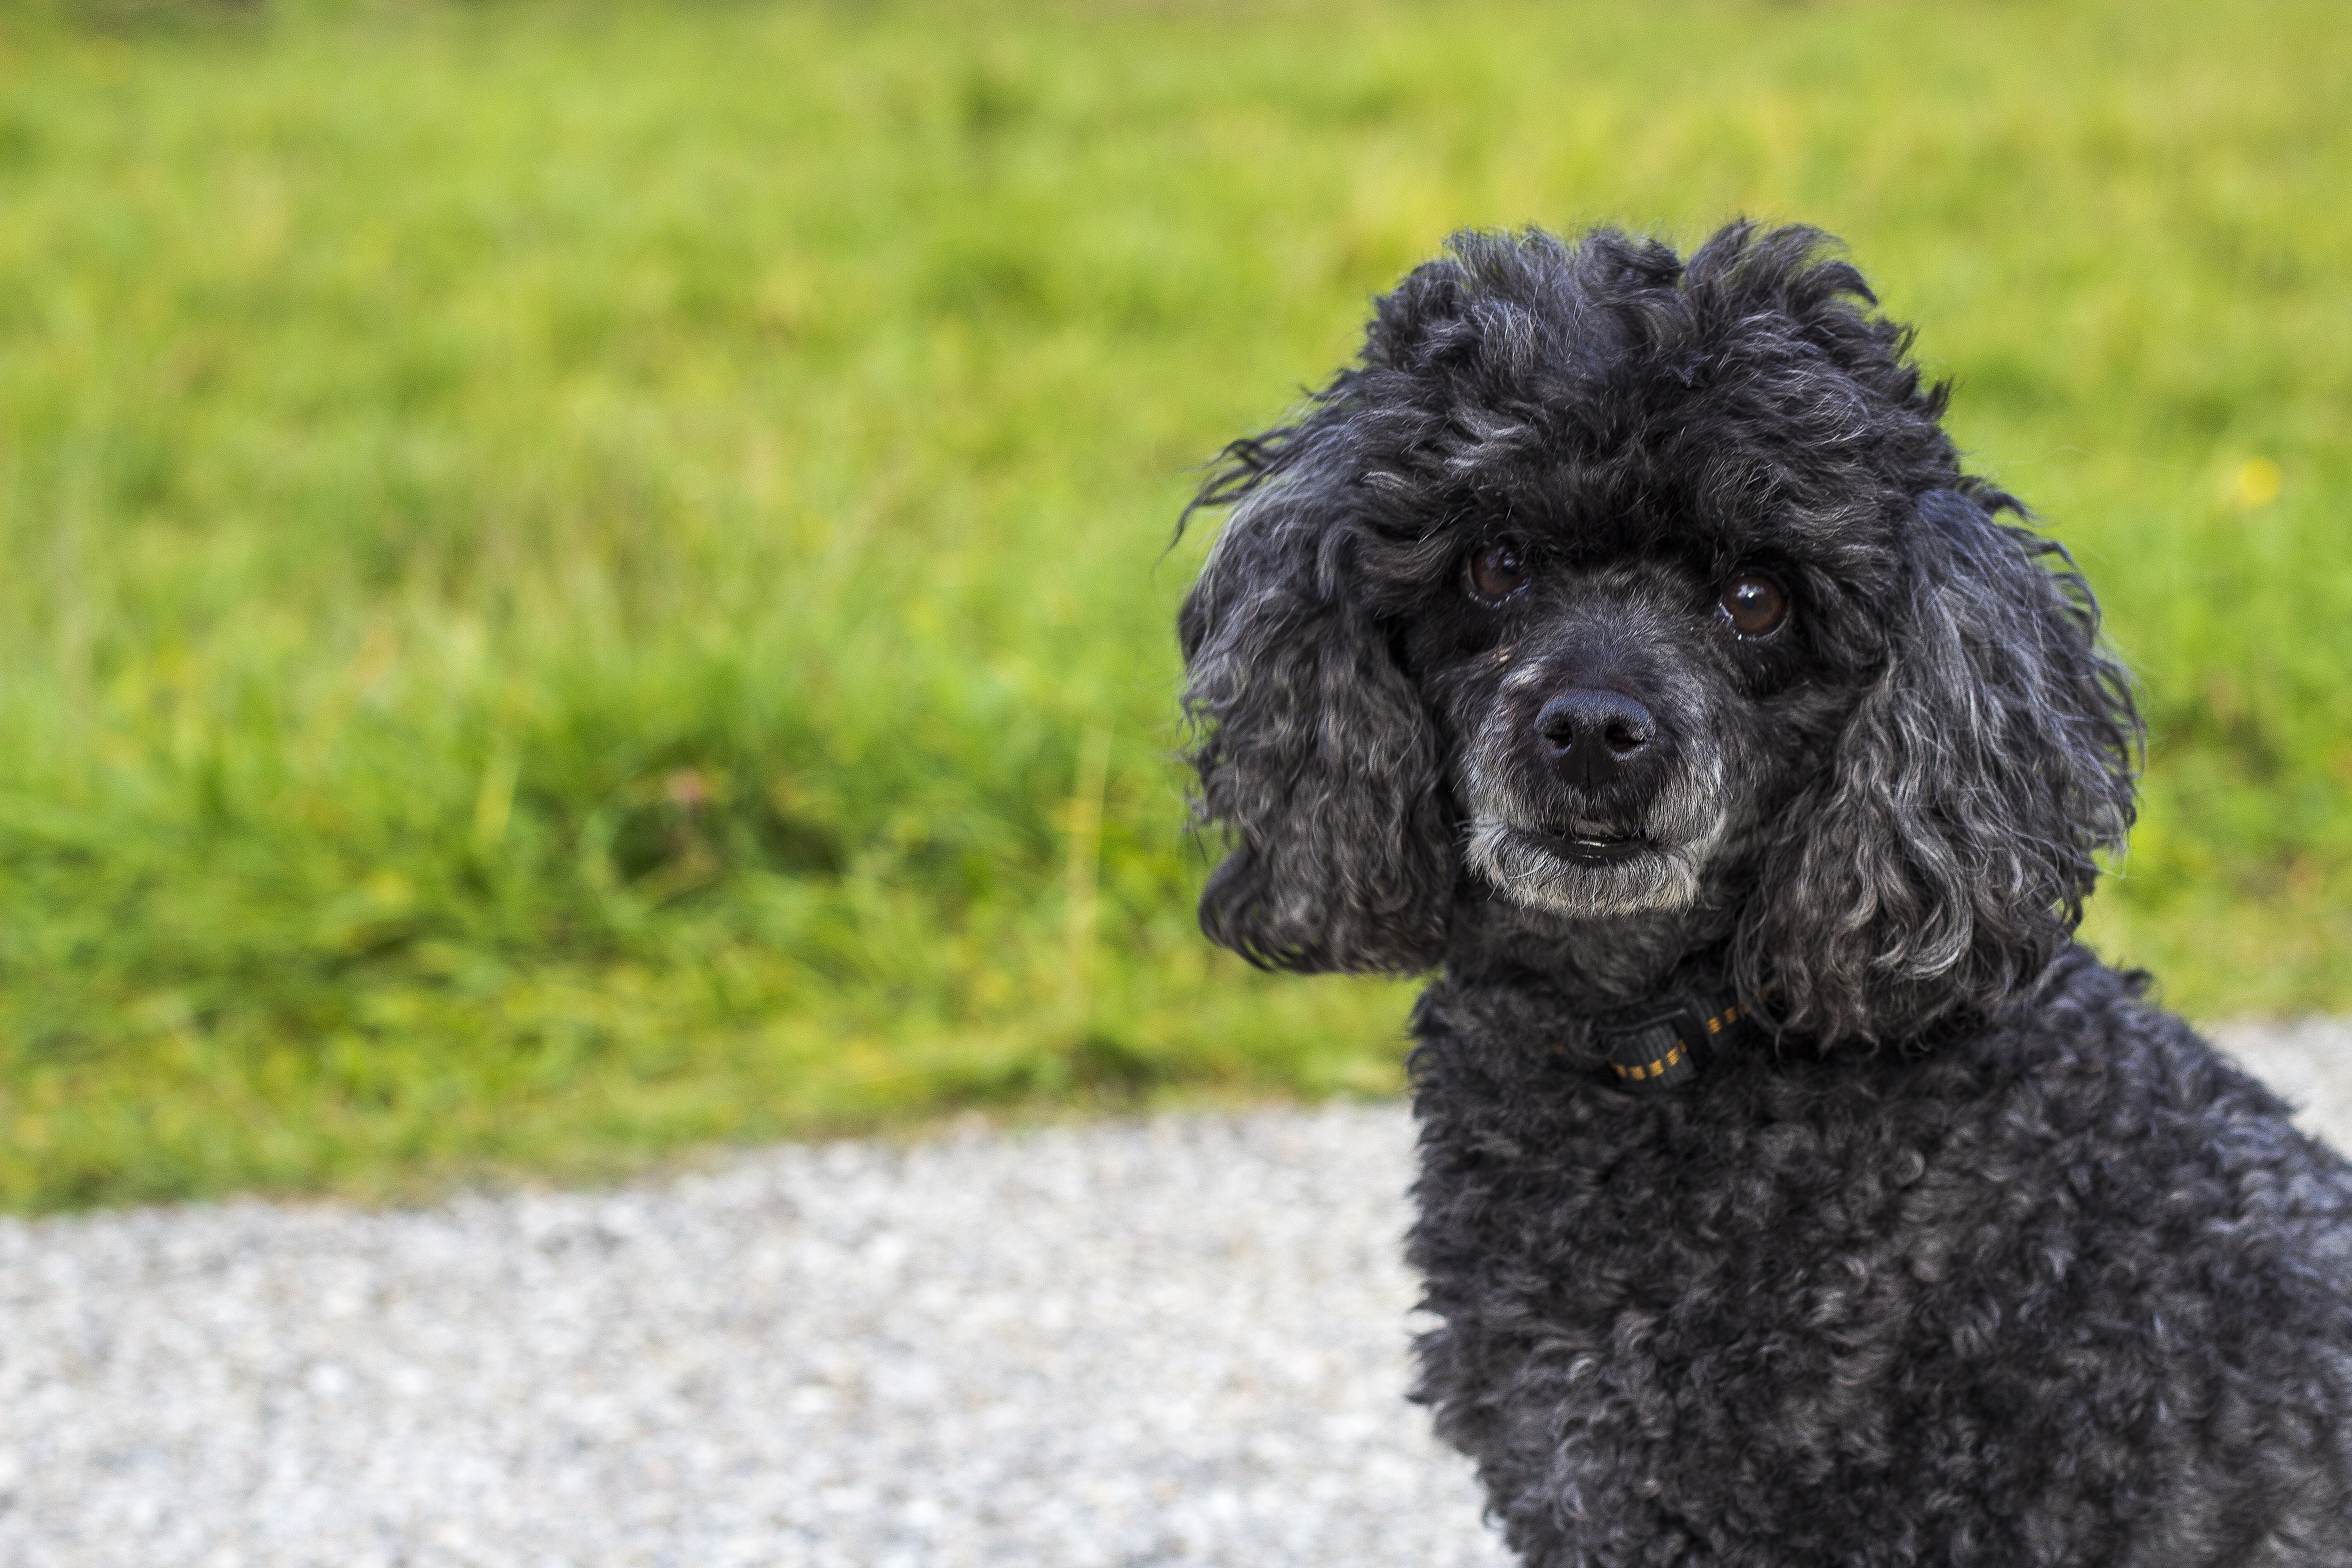
sweet, view, dog, animal, mammal, poodle, hunting dog, vertebrate, dog breed, barbet, doggy, cavapoo, hundeportrait, miniature poodle, cockapoo, standard poodle, toy poodle, dog like mammal, carnivoran, schnoodle, dog crossbreeds, boykin spaniel, poodle crossbreed, lagotto romagnolo, portuguese water dog, spanish water dog, american water spaniel, irish water spaniel